Joseph Ludwig Raabe

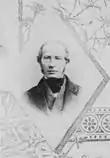
Joseph Ludwig Raabe.

Joseph Ludwig Raabe (15 May 1801 in Brody, Galicia – 22 January 1859 in Zürich, Switzerland) was a Swiss mathematician.